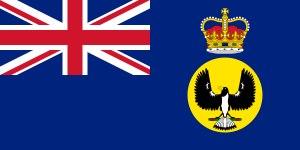
Le Gouverneur d'Australie-Méridionale est le représentant en Australie-Méridionale de la reine Élisabeth II, reine d'Australie. Le gouverneur a les mêmes fonctions constitutionnelles et cérémoniales au niveau de l'état que le Gouverneur général d'Australie a au niveau fédéral.